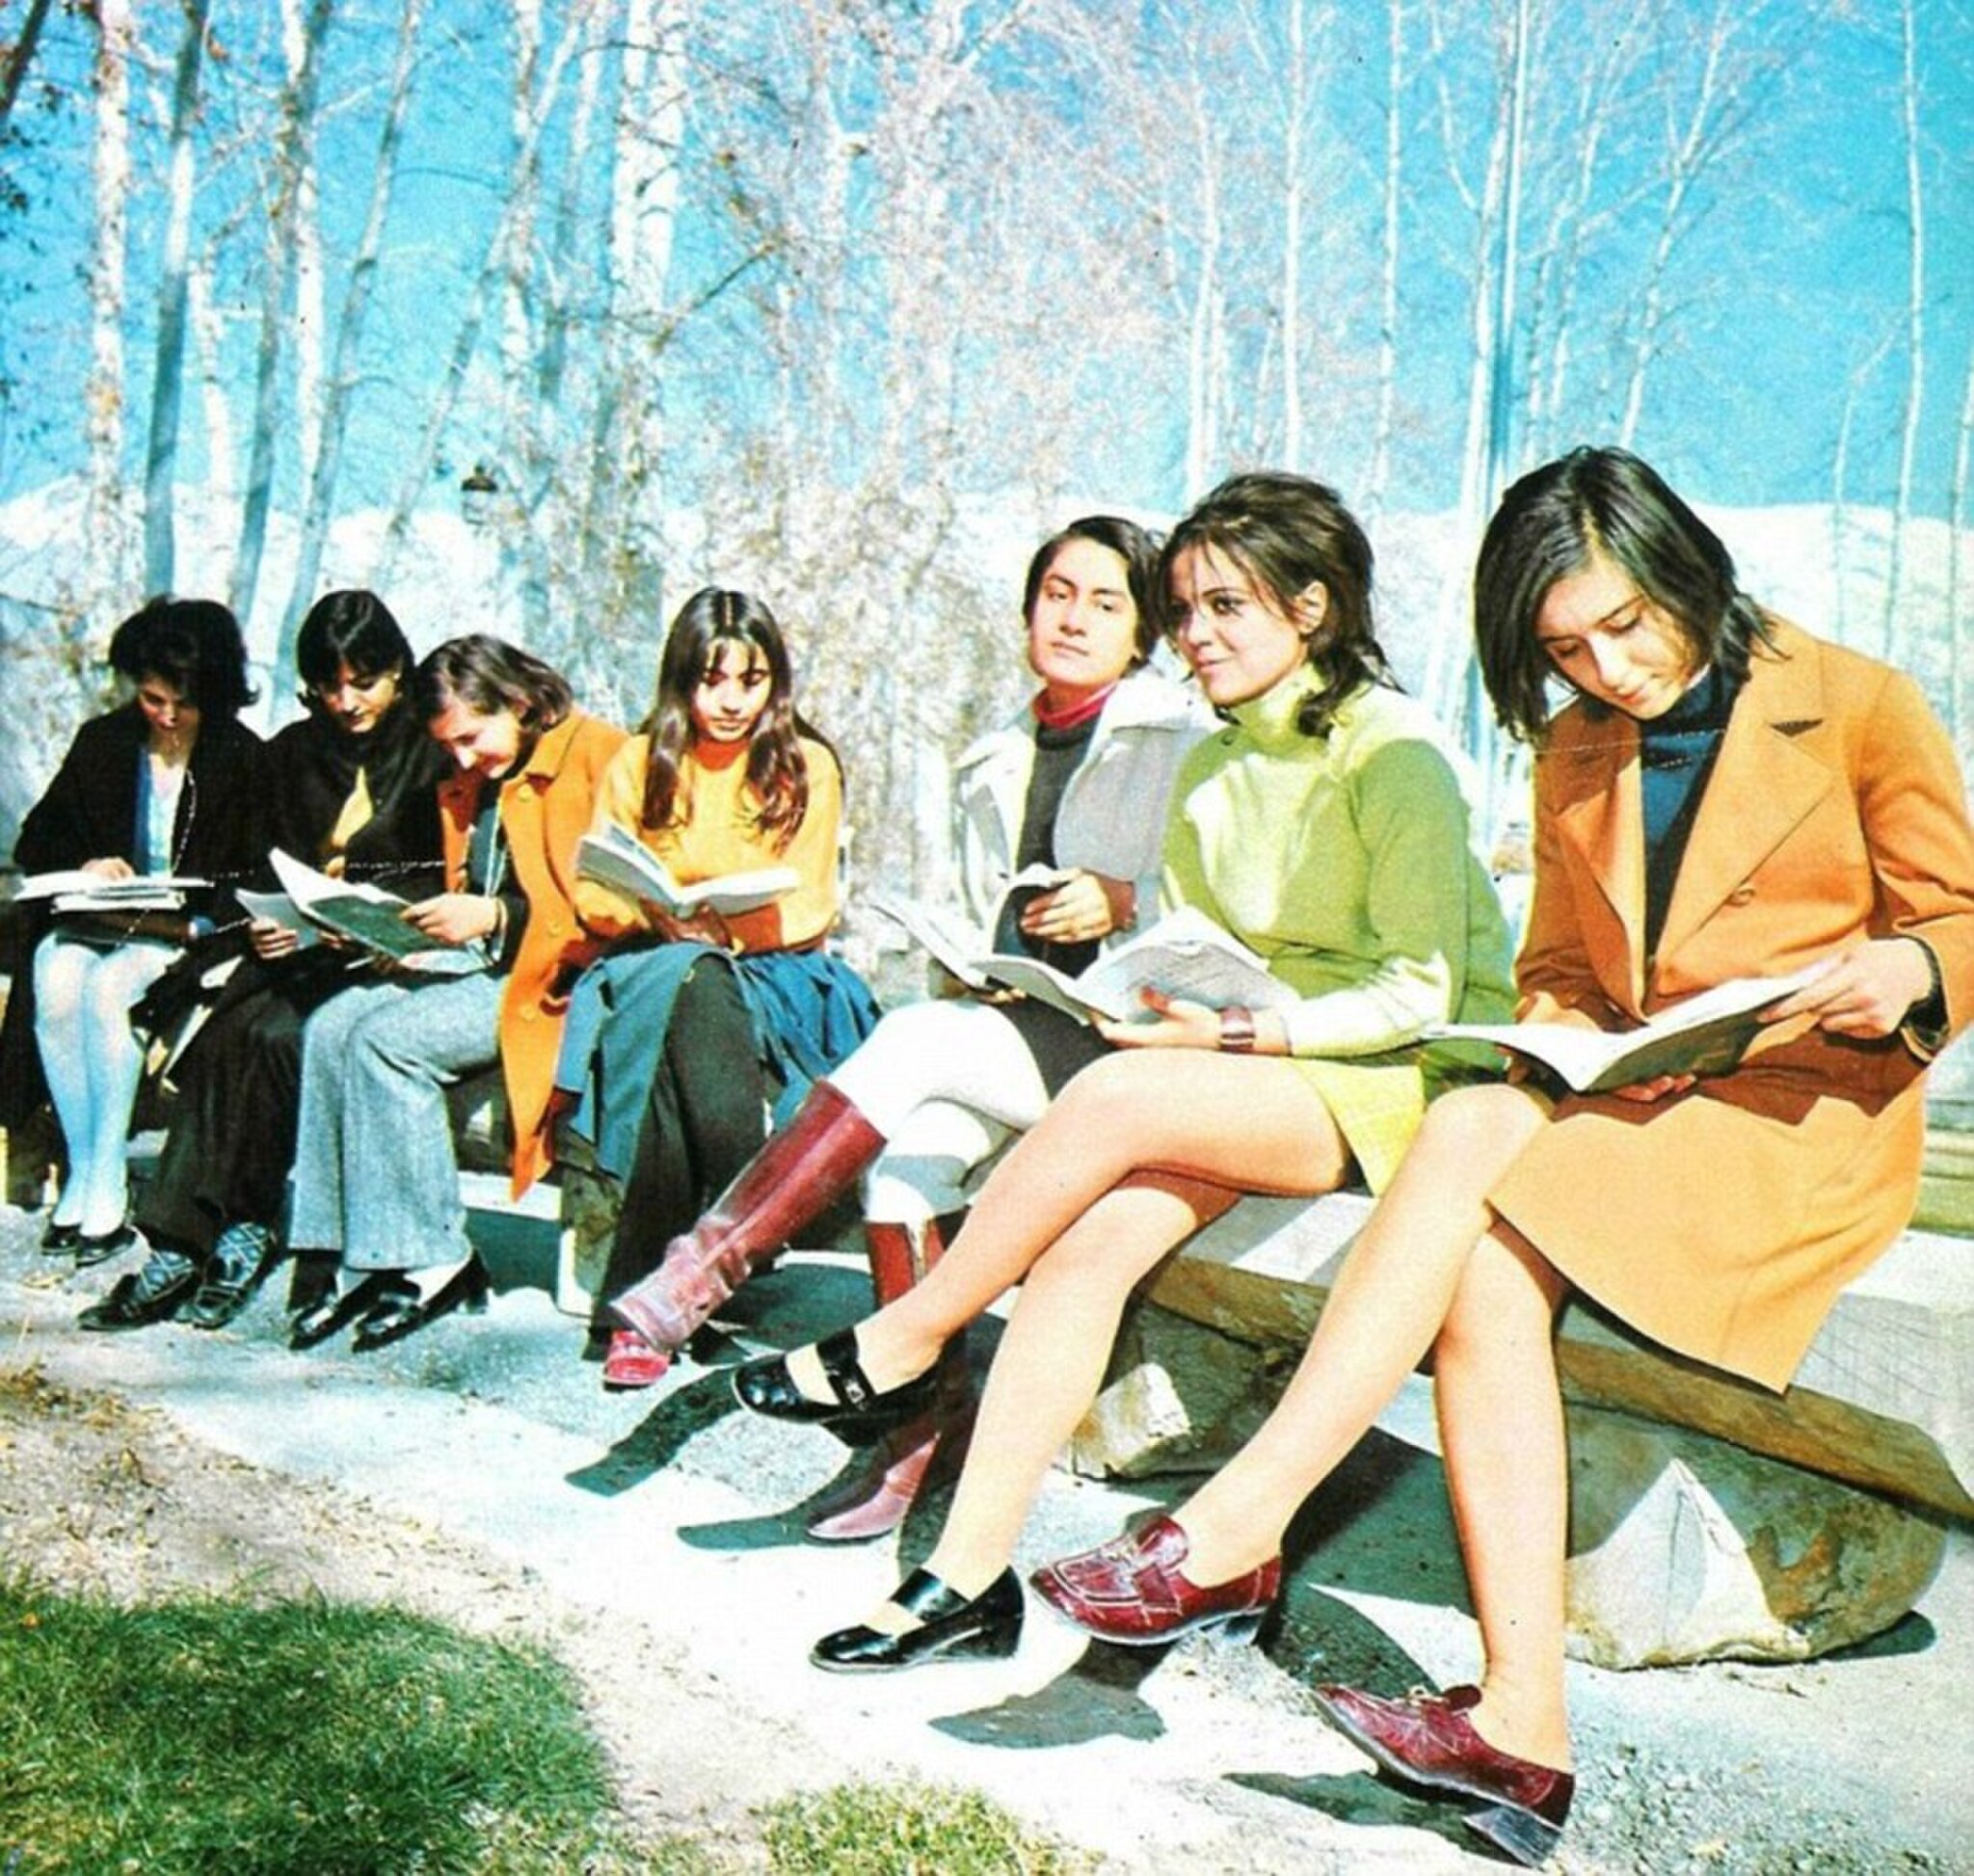
Title: Women reading in the 1971 book Land of Kings 2
Description: An image from Land of Kings: On the Occasion of the Celebration of the 2500th Anniversary of the Founding of the Persian Empire by Cyrus the Great (1971), ed. R. Tarverdi & Ali Massoudi, published by the Pahlavi government's Information Ministry Press (Ettela'at Publications) on the occasion of the 2500 year celebration of the Persian Empire . Often claimed to depict the University of Tehran, although the benches, lighting, trees and Tochal in the background clearly disprove it
Date: 1971
Categories: PD Iran, 1971 in Tehran, Female students of Iran, Files uploaded by Moheen, Green spaces in Tehran, Students in Iran in 1971, Files from The Land of Kings